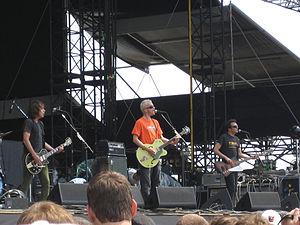
Fountains of Wayne est un groupe de rock indépendant américain, originaire de New York. Leur style musical est à forte tendance power pop, à ranger entre Weezer et Nada Surf. Ils sont récompensés en 2003 pour la chanson Stacy's Mom, extraite de Welcome Interstate Managers, qui figure depuis parmi leurs plus connues au même titre que Hey Julie ou Mexican Wine. Ils comptent cinq albums studio, le dernier étant paru en 2011, plus un double-disque compilant des morceaux non parus et diverses faces-B, Out-of-State Plates.